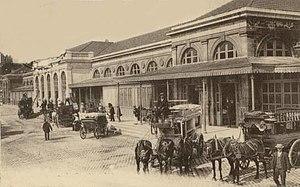
Gare de Cornavin en 1912